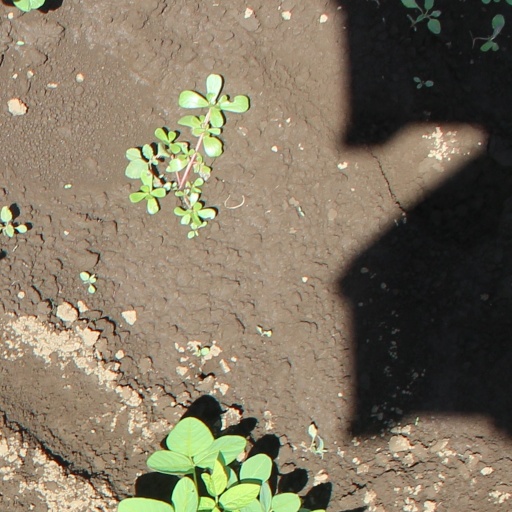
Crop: soybean